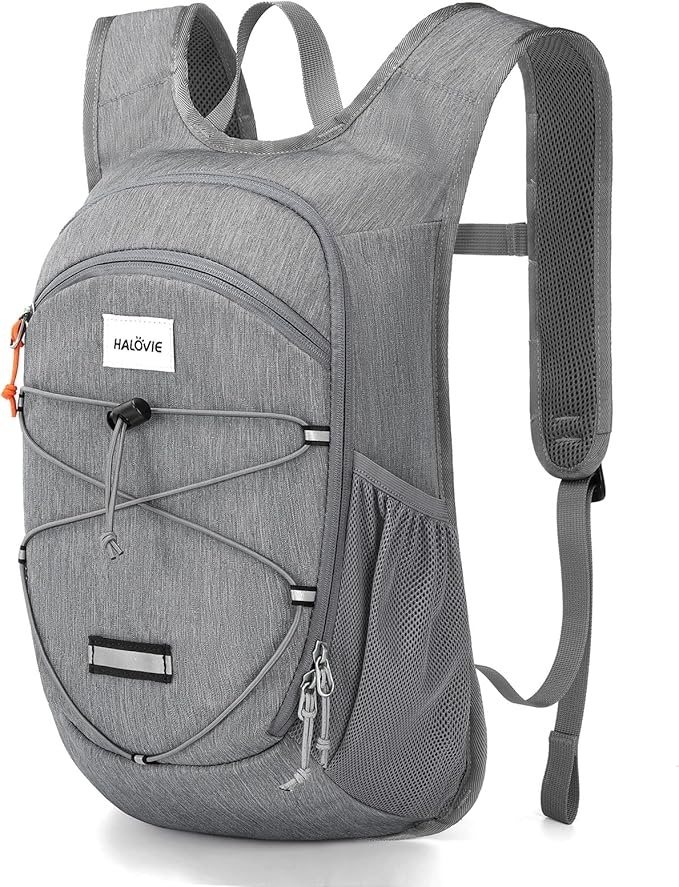
HALOVIE 15L Foldable Hiking Backpack Phone Pocket Lightweight Travel Daypack Shoulder with Chest Strap Small Packable Pack for Walking Women Men (Lightgray)
About This 【Convenient Shoulder Strap Phone Pocket】:Stay connected on the go with a built-in phone pocket on the shoulder strap, designed to securely fit phones up to 7 inches. Enjoy quick, hands-free access to your device for navigation, music, or calls, making it perfect for hiking, commuting, or traveling without needing to open the main bag 【Spacious and Organized】: Measuring 16.9x10.8x4.7 inches, our 15L hiking backpack is designed for efficient packing and organization. The large main compartment with a wide opening allows for easy access to your travel essentials. With 3 zippered pockets, a hidden back pocket, and two side mesh pockets (7.5 inches high), you have ample storage options for all your items 【Lightweight and Sturdy】: Crafted with durability in mind, our 0.75lb lightweight travel backpack is made from strong polyester fabric that resists abrasion and tearing. The SBS zippers glide smoothly, and reinforced handles and stitching ensure long-lasting use, providing a comfortable and reliable carrying experience 【Enhanced Comfort with Upgraded Chest Strap】: Comfort is key with our hiking daypack, featuring an upgraded chest strap that includes a safety whistle for added security. This strap reduces shoulder strain, ensuring stability during your hikes. The detachable chest strap allows for easy storage when the backpack is not in use 【Versatile Usage】: This versatile hiking backpack is perfect for a wide range of activities, from leisurely strolls in the park to daily commutes. It's suitable for day trips, outings, and travel. Please note that the actual color of the backpack may vary slightly due to lighting conditions. If you have any questions or need assistance, our support team is here to help
Brand: HALOVIE
Category: Luggage & Bags > Backpacks > Hiking Backpacks